A Virus Knows No Morals

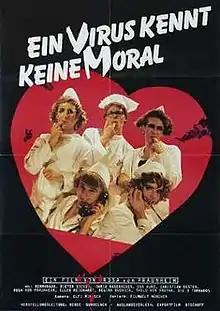
Theatrical release poster

A Virus Knows No Morals is a 1986 German film directed, written and produced by Rosa von Praunheim. It was one of the first feature films about AIDS worldwide.